Ying Wa Girls' School

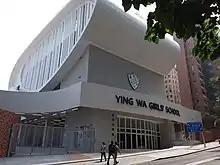
Robinson Road New Campus

Secondary One to Three offer a broad general curriculum with a good balance among languages, arts, science, cultural and practical subjects as well as religious education and physical education.